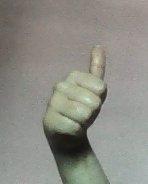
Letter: aleff